Brockton VA Medical Center

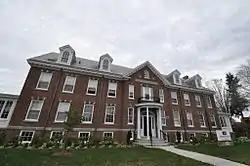
Building 60

The Brockton Veterans Affairs Medical Center, is a medical facility of the United States Department of Veterans Affairs (VA) at 940 Belmont Street in Brockton, Massachusetts. Established in 1953, it is now a satellite location of the VA Boston Healthcare System, providing a variety of comprehensive and specialized care services. The campus was listed on the National Register of Historic Places in 2022 as the Brockton VA Hospital Historic District.